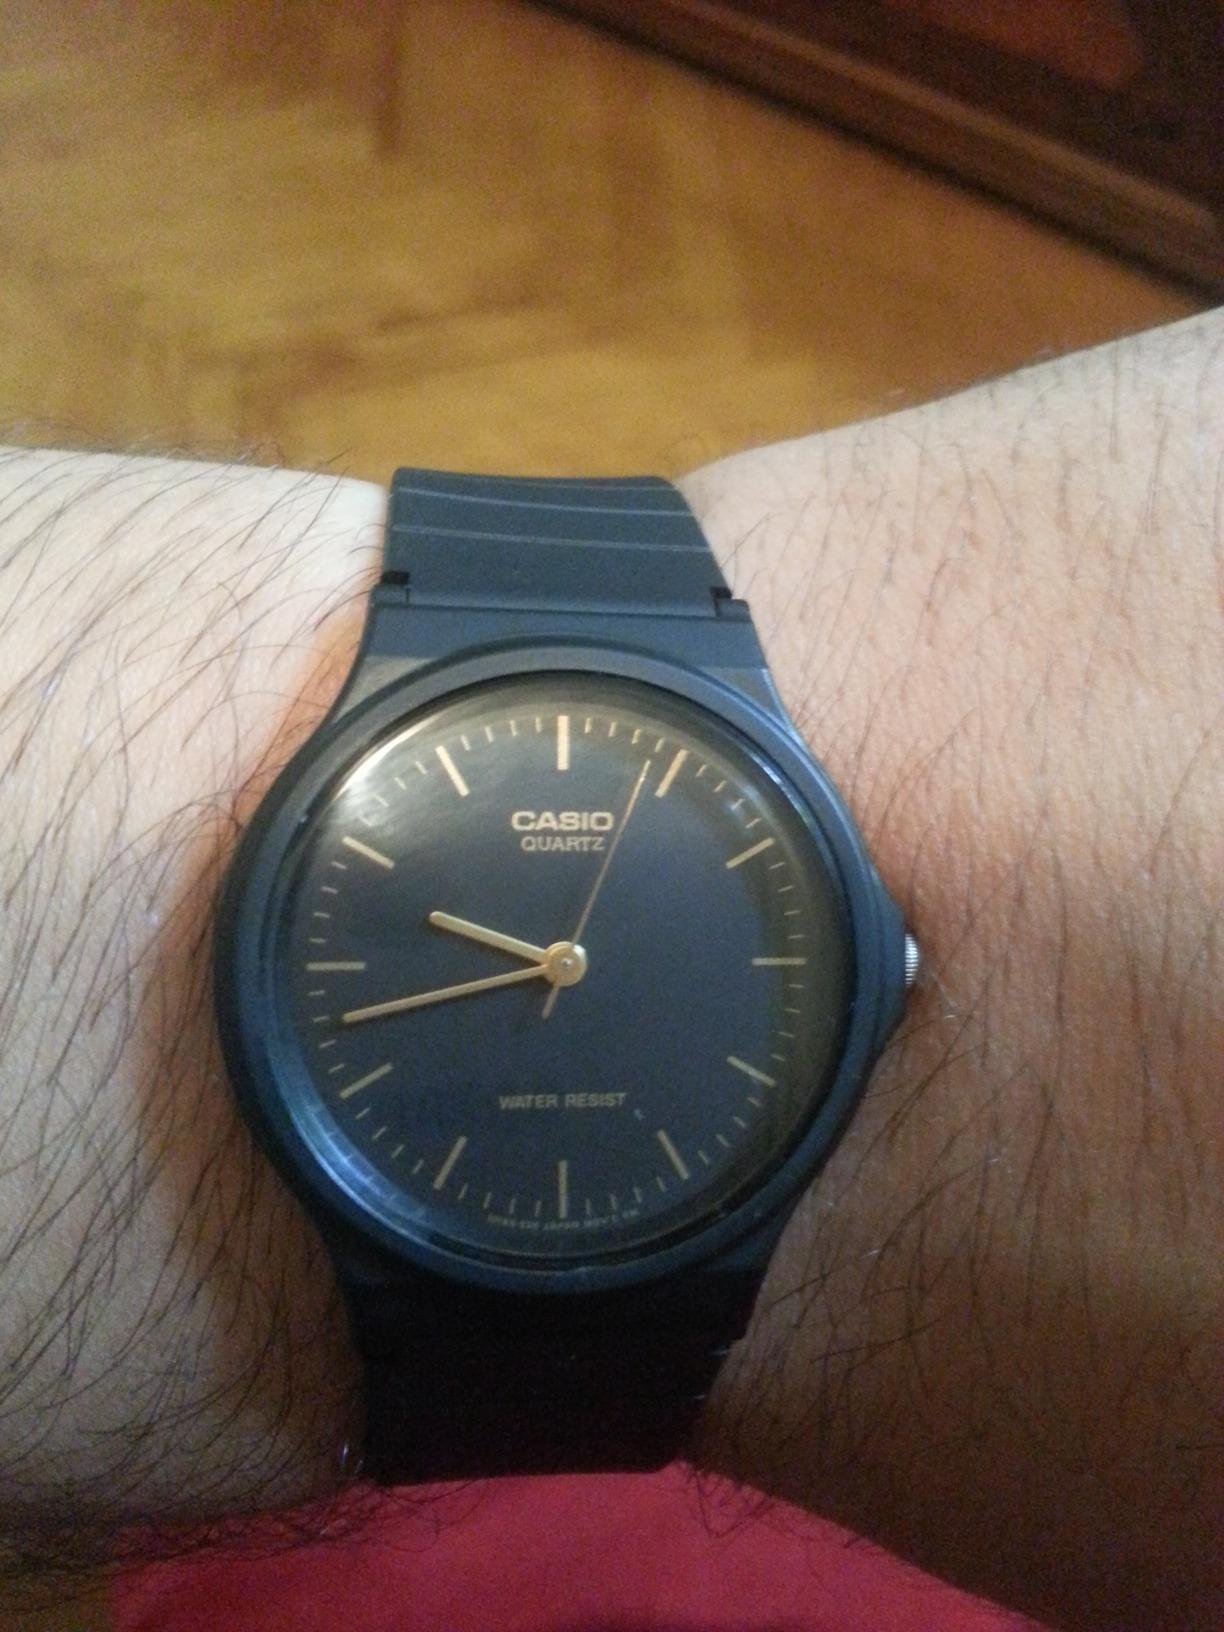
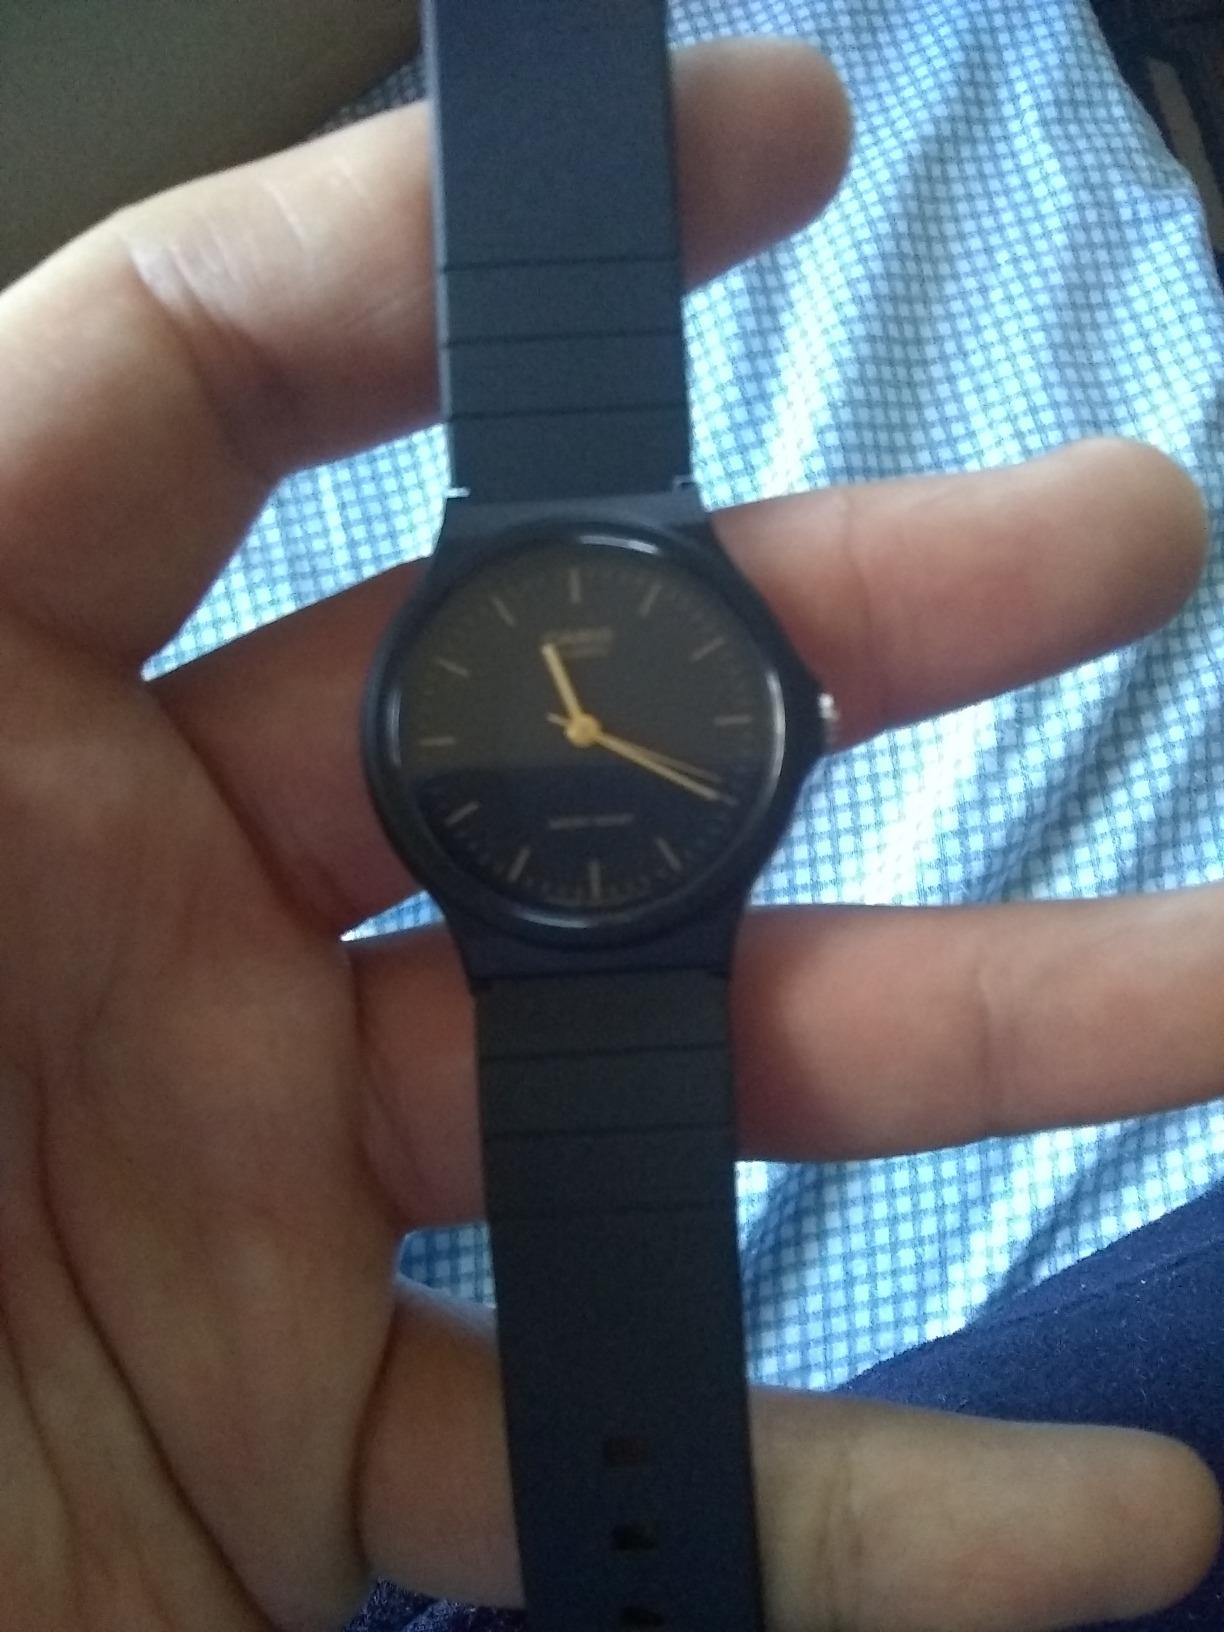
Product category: accessories_watch
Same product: yes